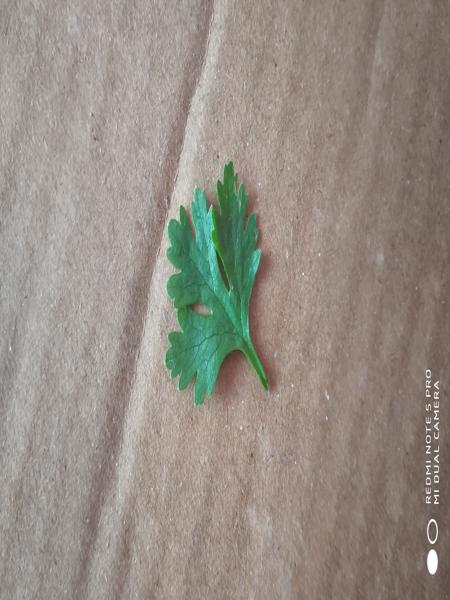
Plant: Coriender